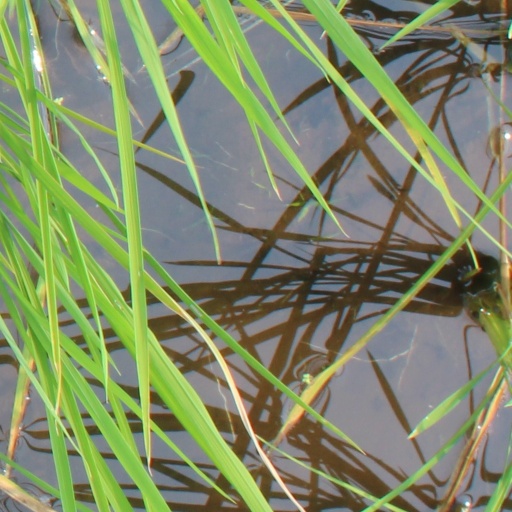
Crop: rice